The Hilarious World of Depression

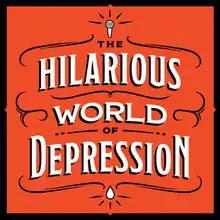

The Hilarious World of Depression (often abbreviated as "THWoD") was a biweekly comedy interview podcast distributed by American Public Media and hosted by the writer and public radio host John Moe. Regular episodes of the podcast feature Moe in conversation with comedians and other entertainers who have dealt with major depressive disorder, or "Clinny D" as Moe occasionally abbreviates it. The podcast was supported by grant funding from HealthPartners and "Make it OK," a campaign to reduce the stigma of mental illness. The end of the show was announced June 16, 2020. John Moe announced that he would be hosting a new podcast, "Depresh Mode with John Moe", which is on the Maximum Fun website, and would cover additional mental health issues as well. The podcasts for "The Hilarious World of Depression" remain available online.